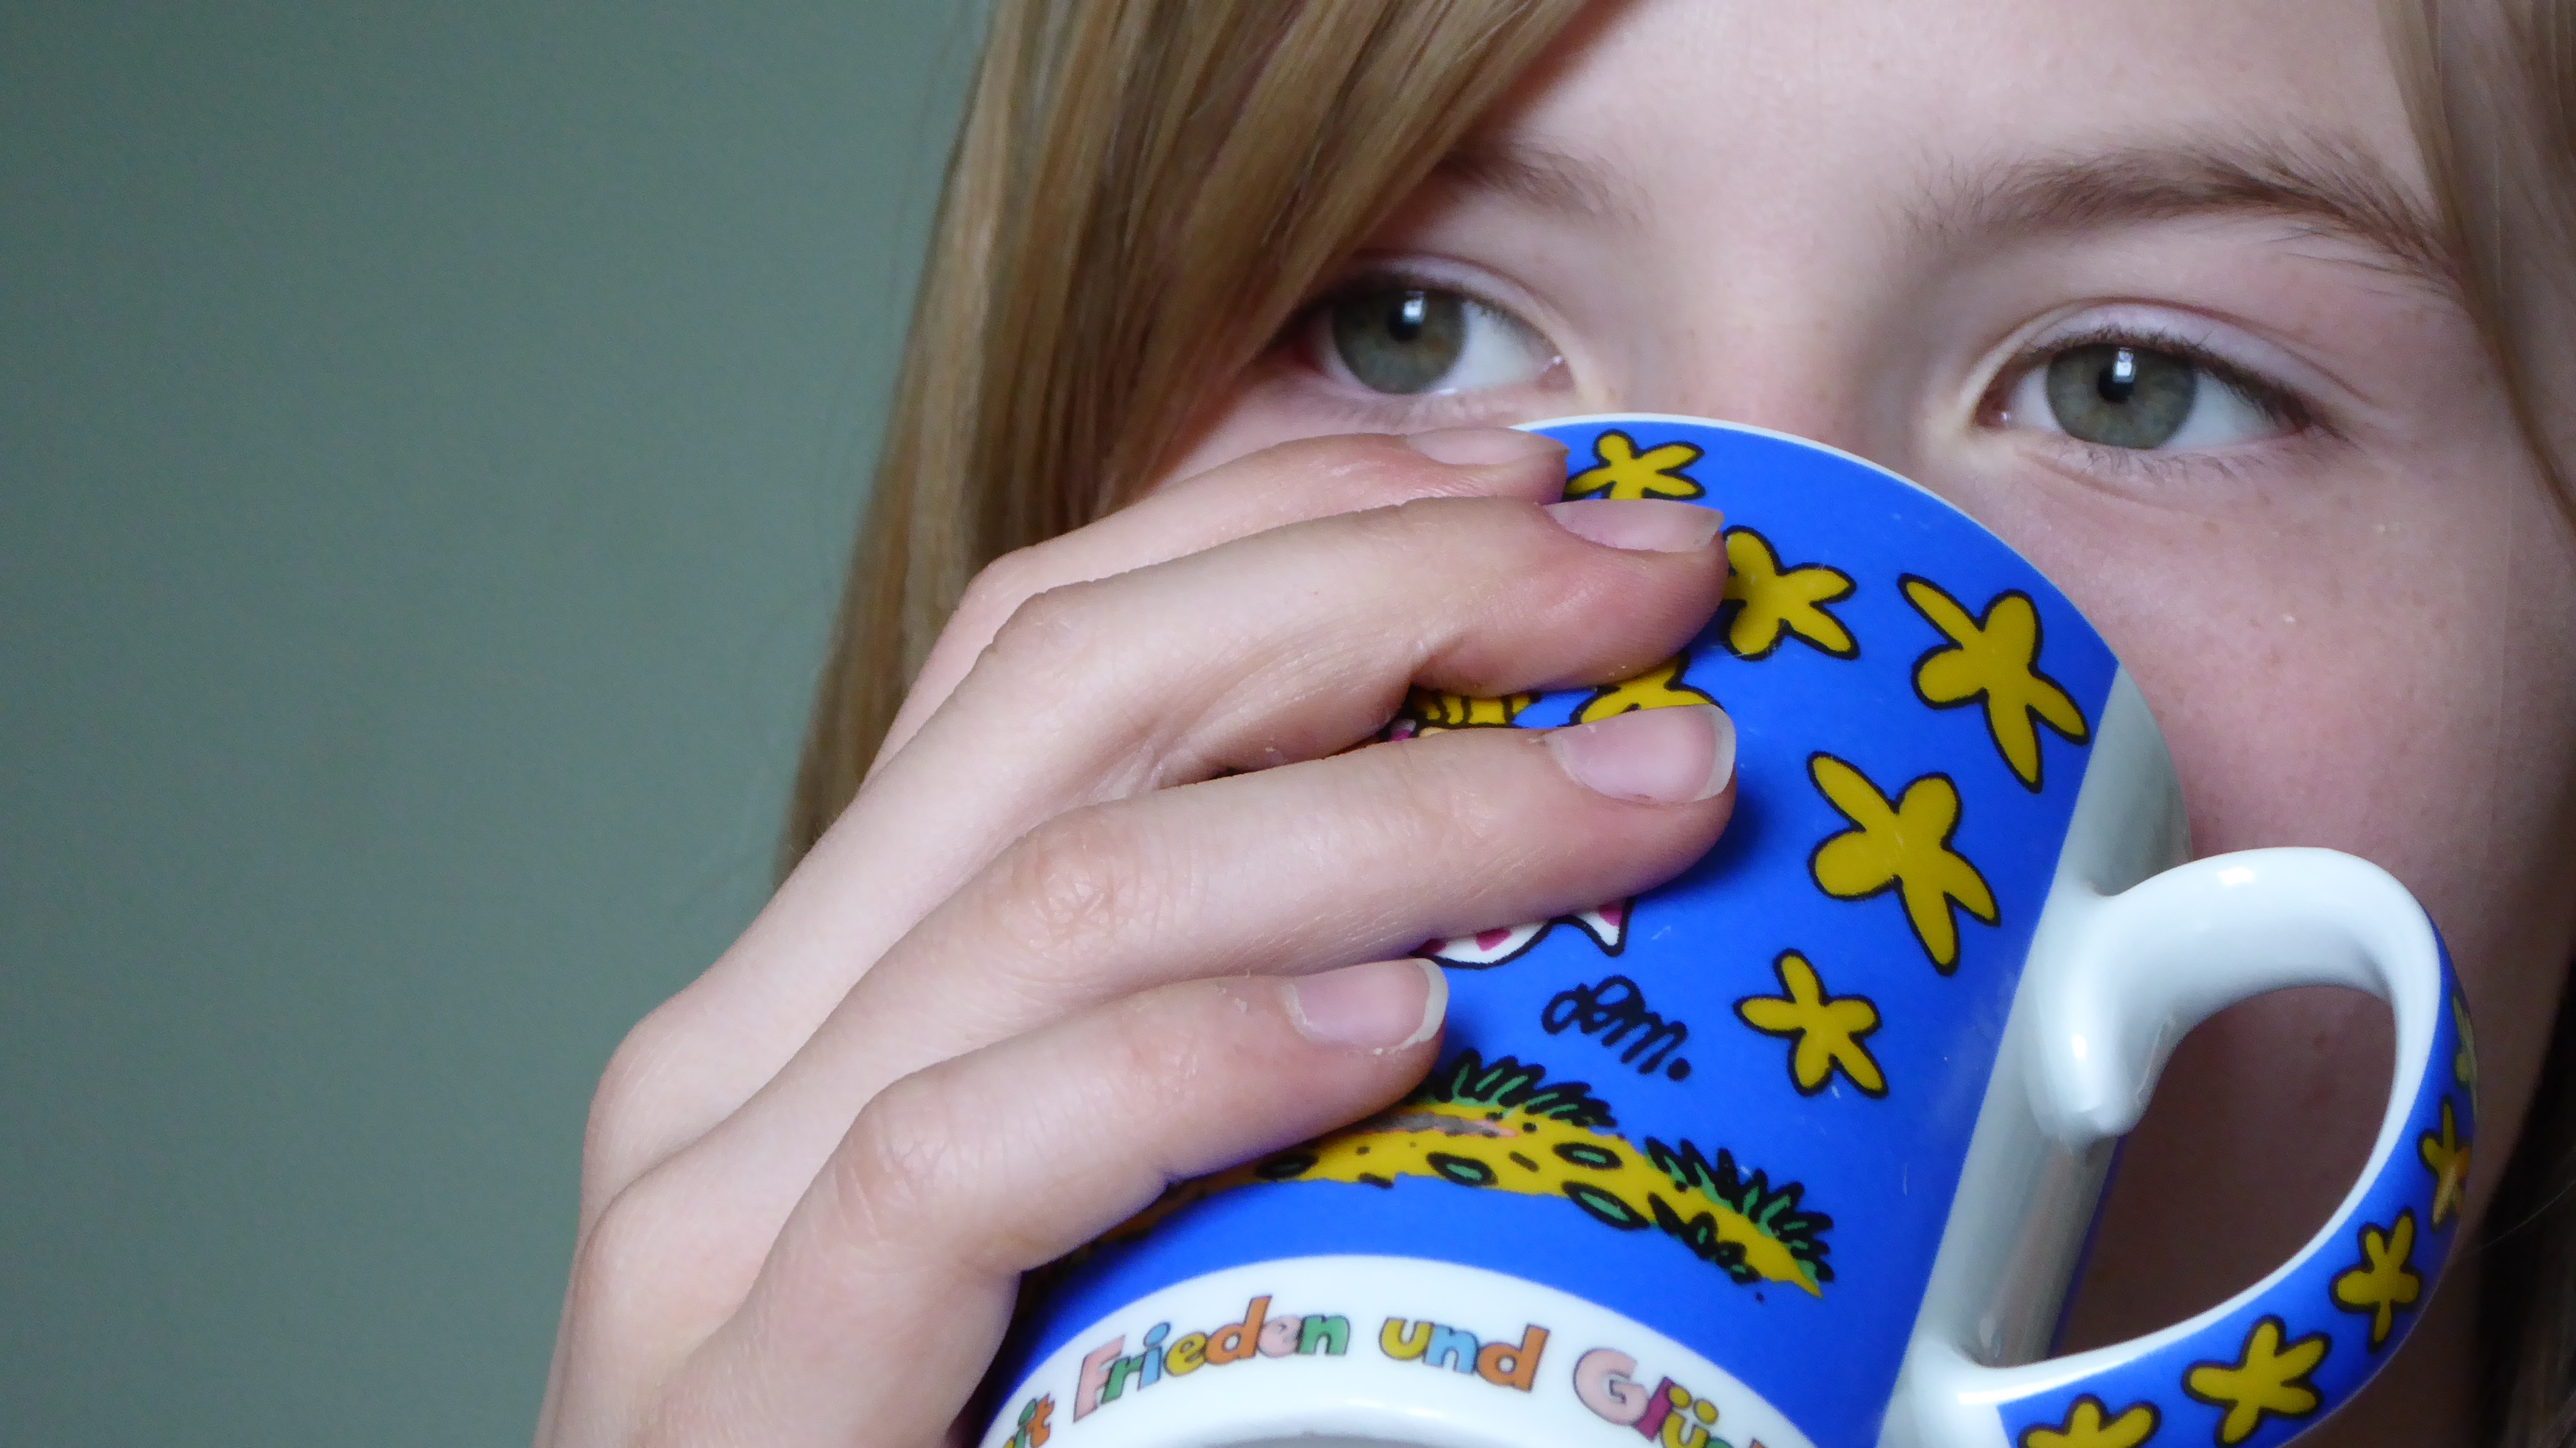
hand, person, coffee, cup, finger, color, child, drink, blue, breakfast, delicious, facial expression, lip, smile, mouth, close up, human body, cocoa, hot drink, face, eating, nose, infant, toddler, eye, glasses, head, tasty, skin, beauty, organ, tee, tooth, sweetness, emotion, swallow, beverages, sense, human action